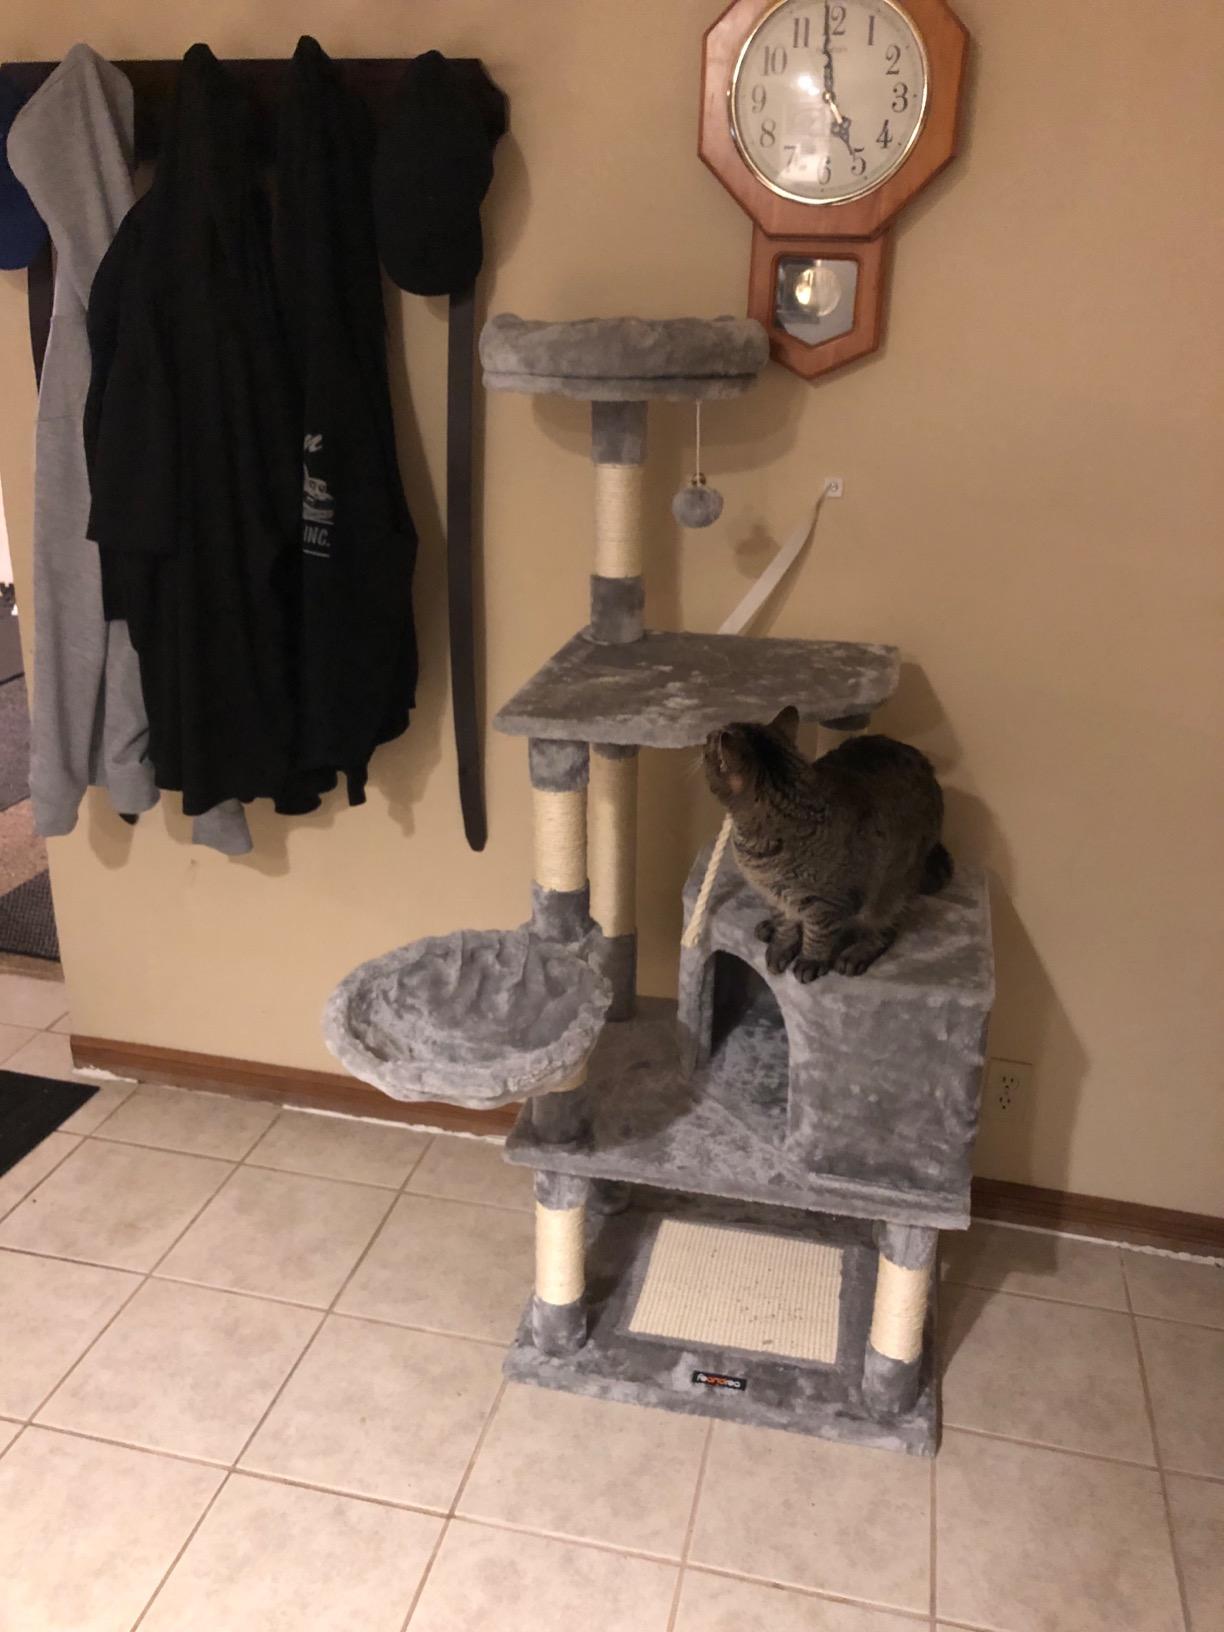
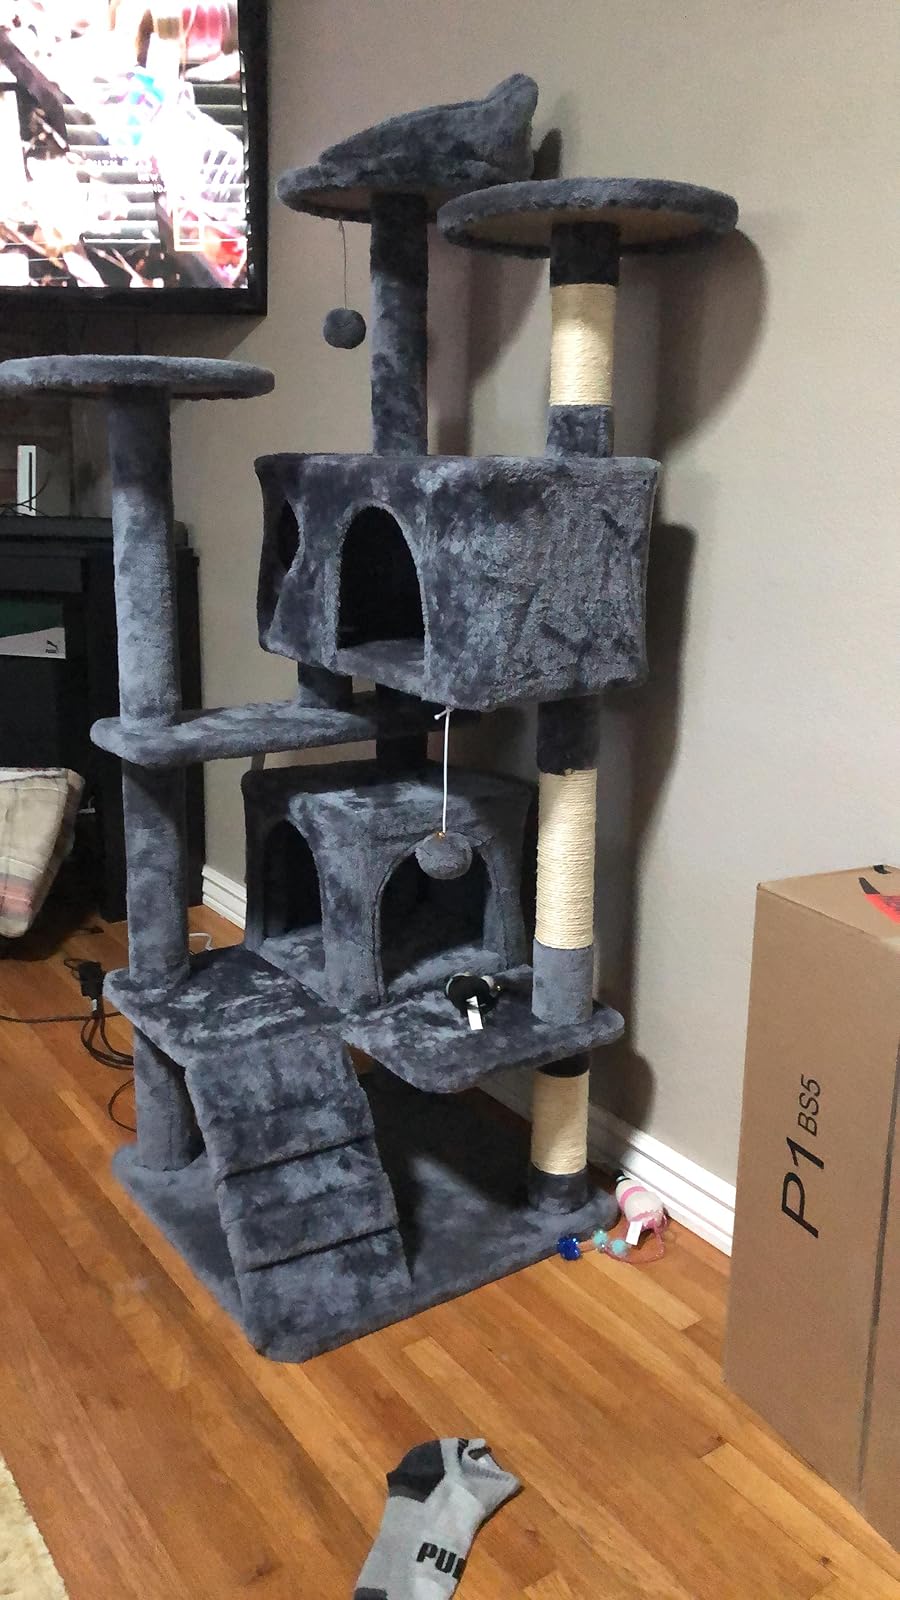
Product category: items_cat tree
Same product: no